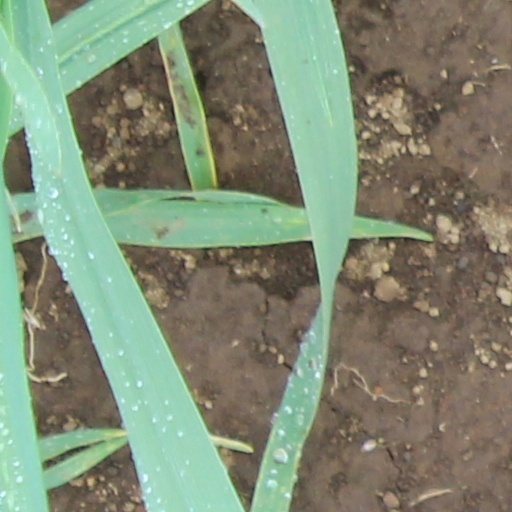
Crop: wheat